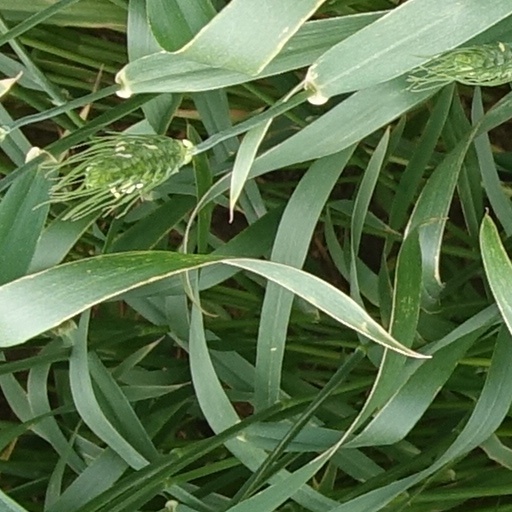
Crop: wheat